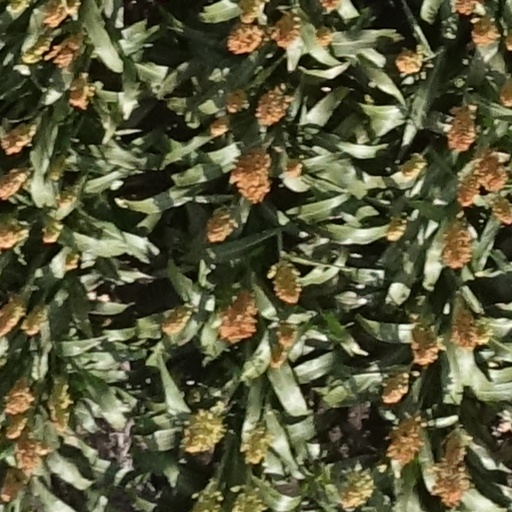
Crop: sorghum